High Court of Australia

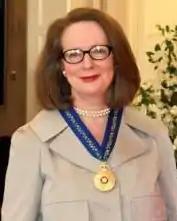
Susan Kiefel in 2011

Murray Gleeson was appointed Chief Justice in 1998. The Gleeson Court has been regarded as a relatively conservative period of the court's history.